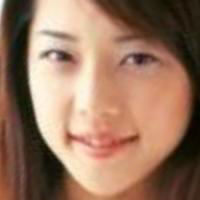
Age group: age 21-30